La Cité (Lausanne)

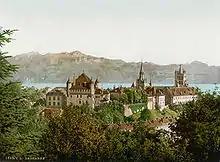
La Cité around 1900.

La Cité is a district (historical centre) of the city of Lausanne, in Switzerland.